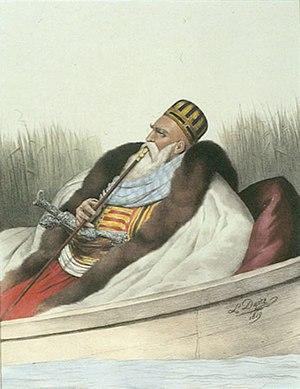
La bataille de Péta est une bataille de la guerre d'indépendance grecque qui se déroula le 16 juillet 1822 en Épire, à quelques kilomètres à l'est d'Arta, avec une première rencontre le 22 juin. Elle opposa les troupes grecques et un bataillon de philhellènes commandés par Aléxandros Mavrokordátos, Markos Botzaris et Karl von Normann-Ehrenfels aux troupes ottomanes commandées par Omer Vryonis et Kioutachis.
La Grèce ottomane est le terme utilisé pour désigner la période de domination ottomane de l'histoire de la Grèce. La majeure partie de la Grèce faisait alors partie de l’Empire ottoman, dès le XIVᵉ siècle, avant même donc la chute de Constantinople, et jusqu’à la fin de la guerre d'indépendance grecque au début des années 1830.
La guerre d’indépendance grecque, ou Révolution grecque, est le conflit durant lequel les Grecs, finalement soutenus par les grandes puissances, réussirent à obtenir leur indépendance de l'Empire ottoman.